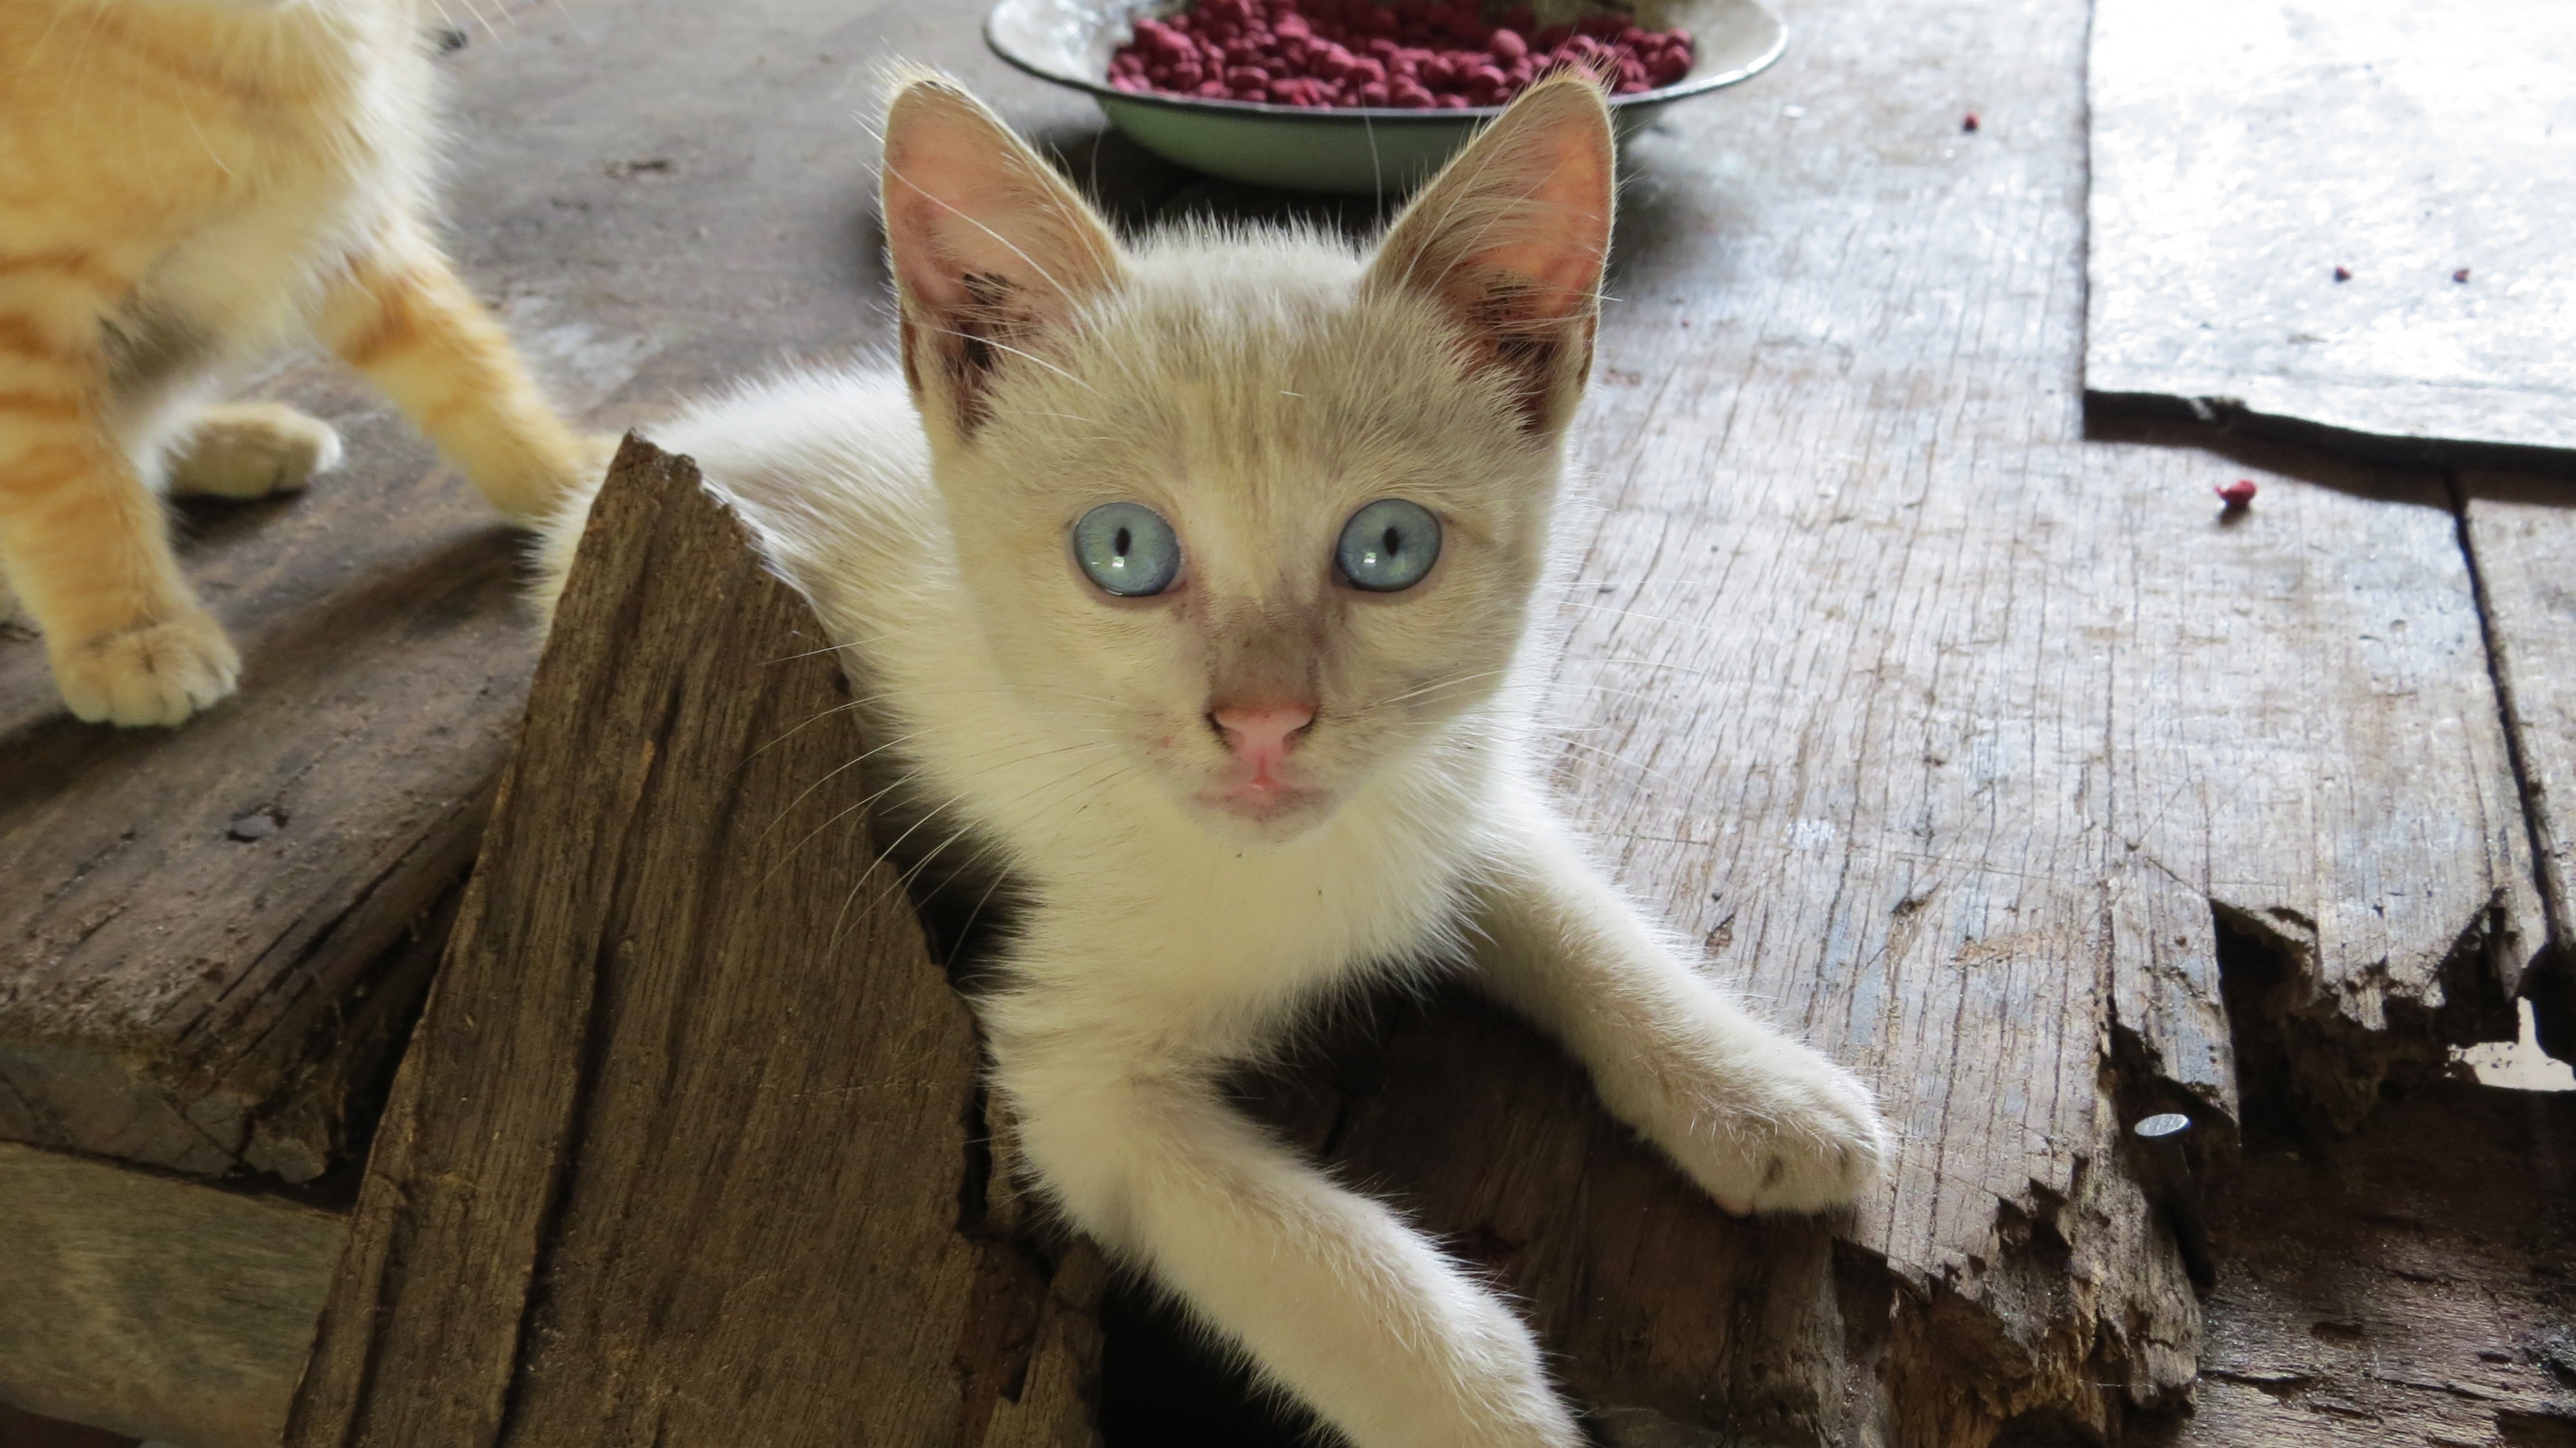
animal, pet, kitten, cat, mammal, fauna, cats, whiskers, animals, vertebrate, cat face, house cat, feline look, pet animal, feline stopped, small to medium sized cats, cat like mammal